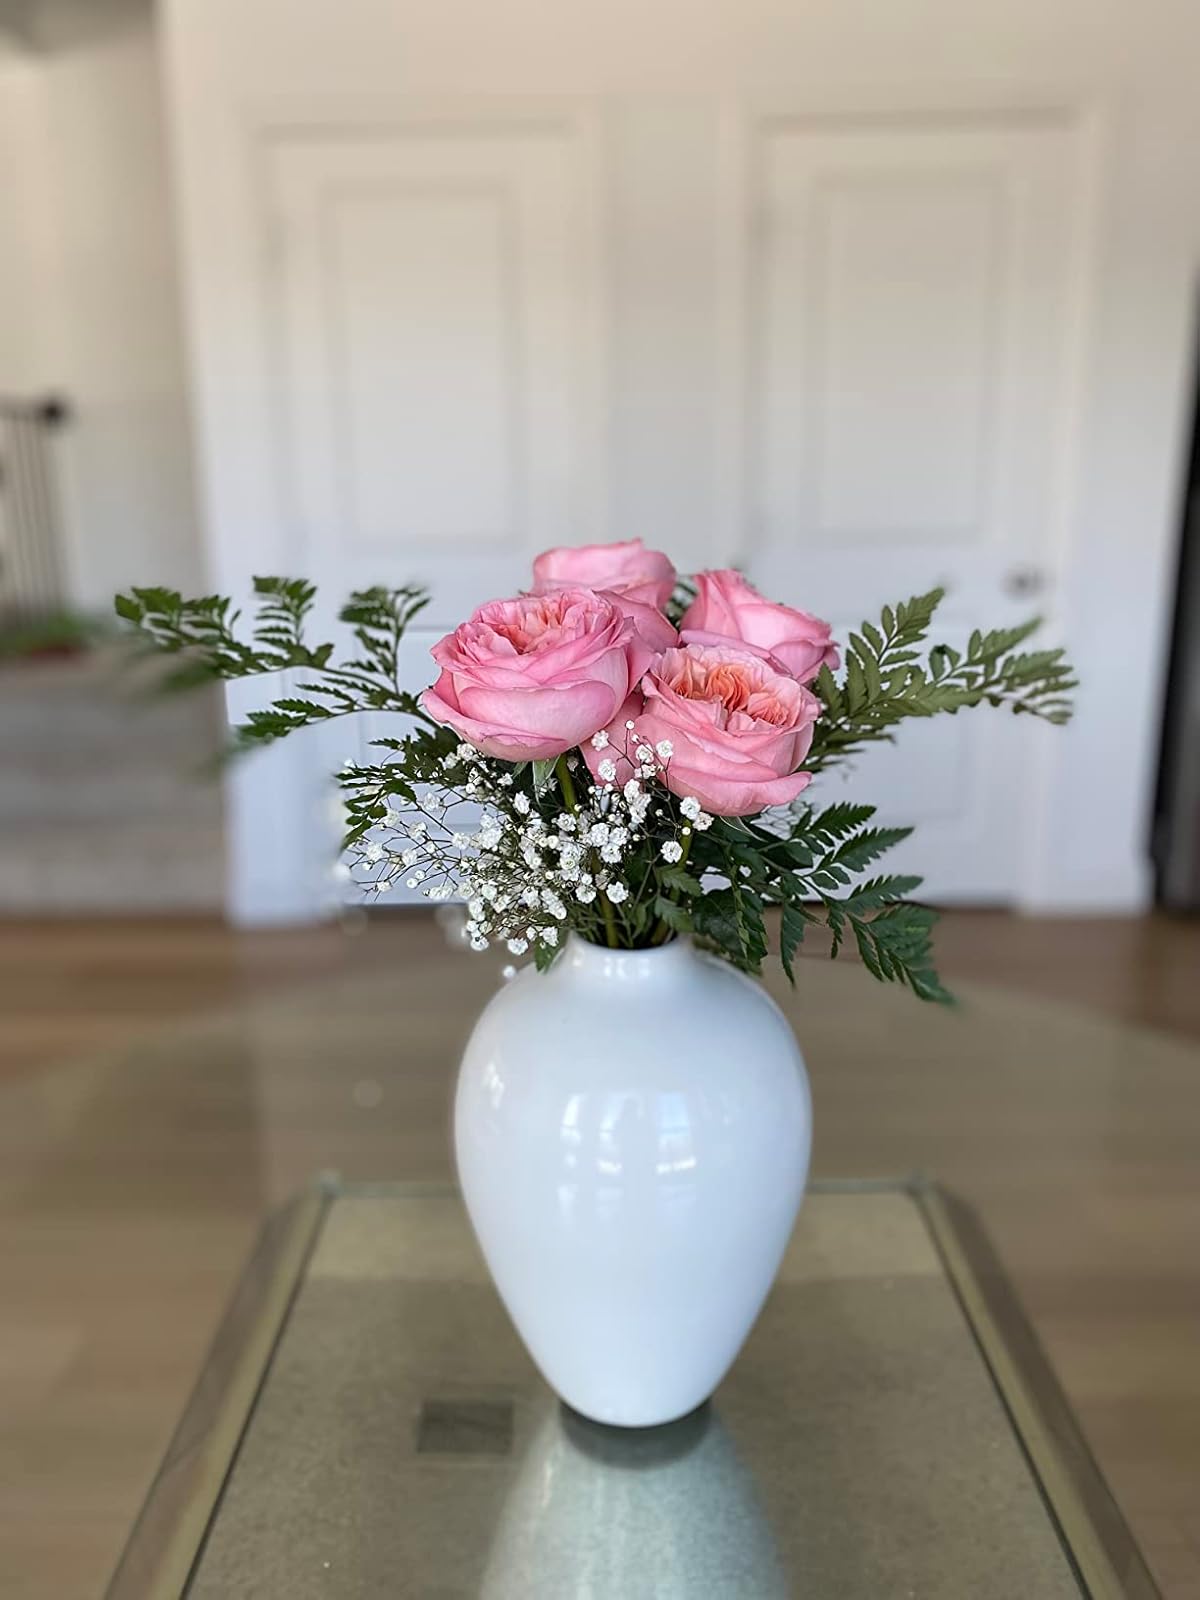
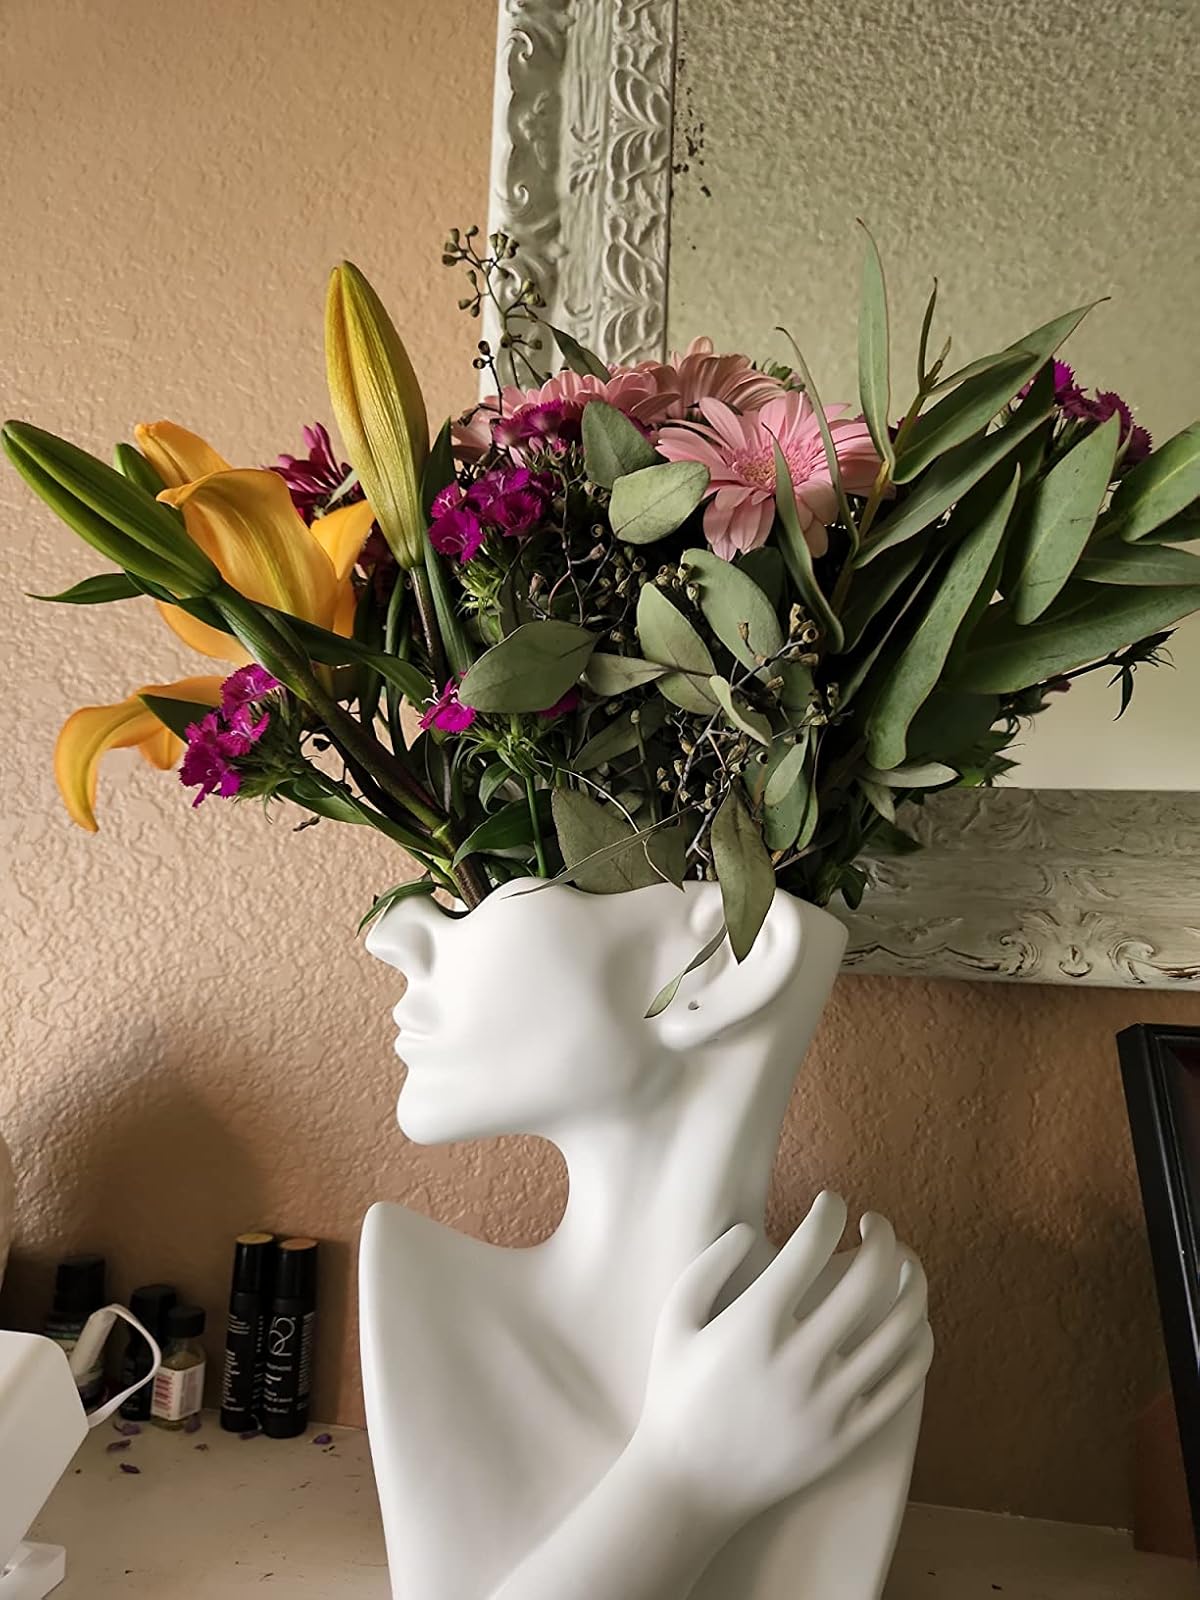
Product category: vase
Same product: no